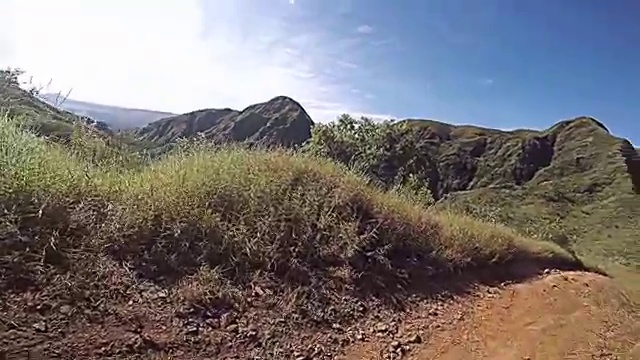
Fire: no
Smoke: no